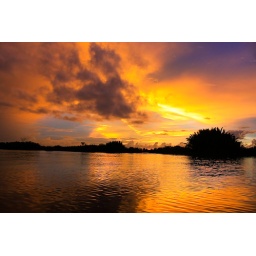
Sunset in Sabah, Malaysia. I took this shot from a small boat cruising down its river at approx 5.56pm